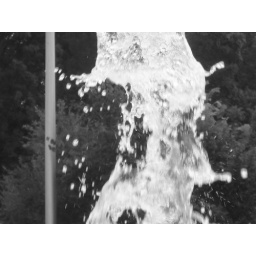
water in black and white